Campo de Cartagena

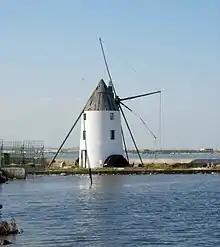
Typical windmill from Campo de Cartagena

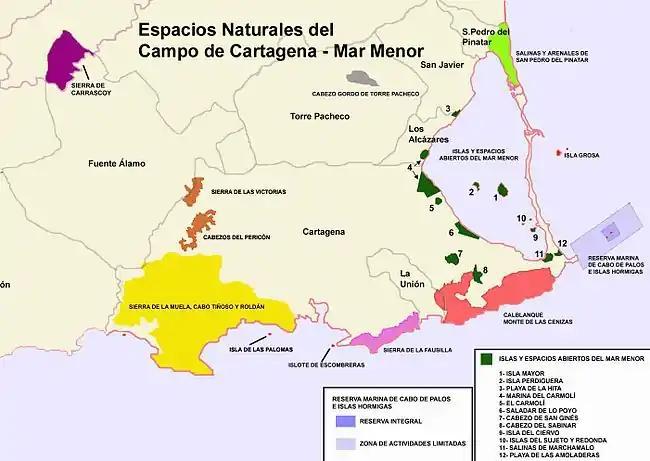
Natural protected zones in Campo de Cartagena

Campo de Cartagena is a natural region (comarca) located in the Region of Murcia, in Spain. For administrative purposes, it is also known as Comarca del Campo de Cartagena or Comarca de Cartagena. It is located in the southeast of the Iberian Peninsula, forming a plain which extends from the Sierra de Carrascoy to the Mediterranean. The capital city is Cartagena, the most important Naval Base of the Spanish Navy in the Mediterranean Sea.